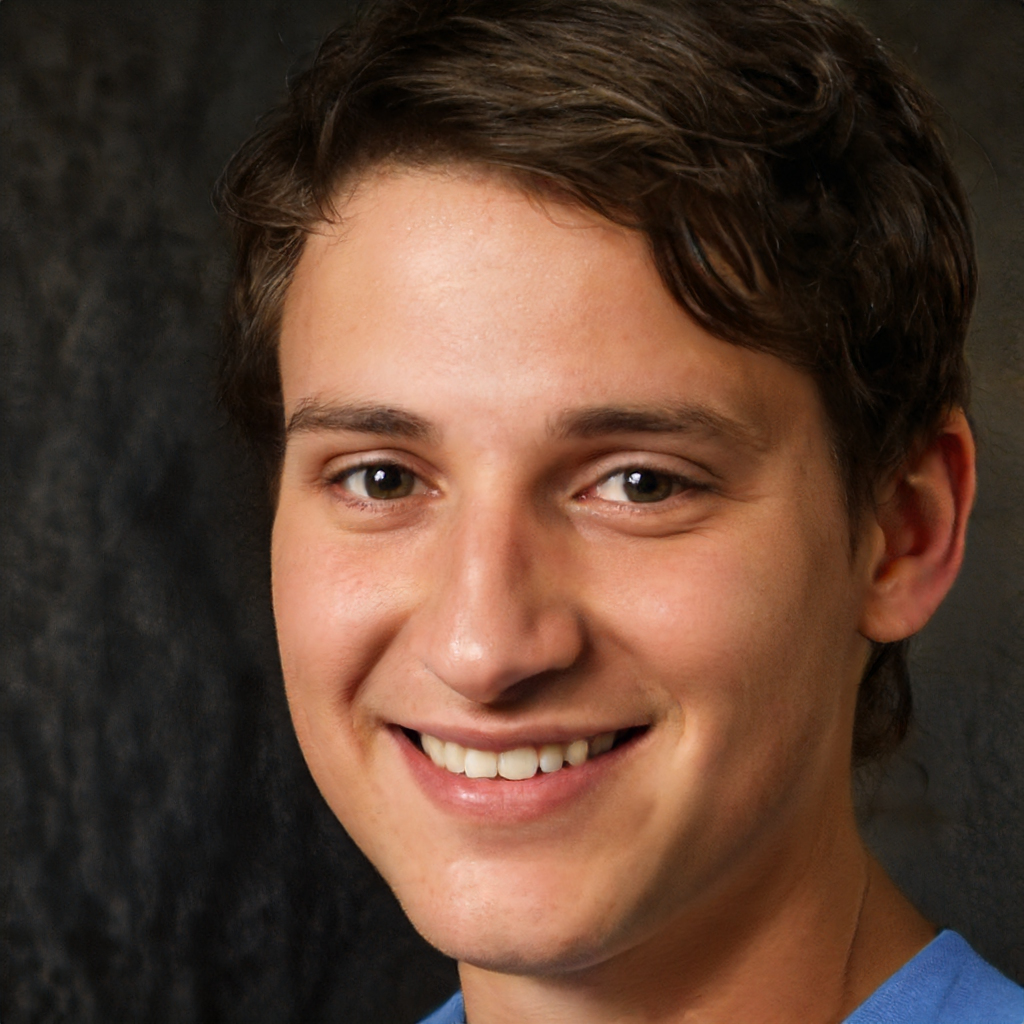
Label: Colored